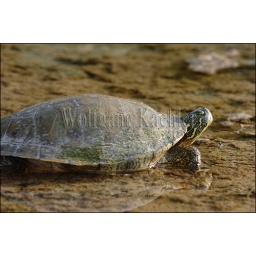
Usa, texas, hill country near hunt, river cooter turtle in river